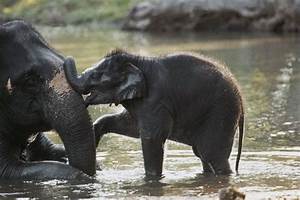
Label: elephant